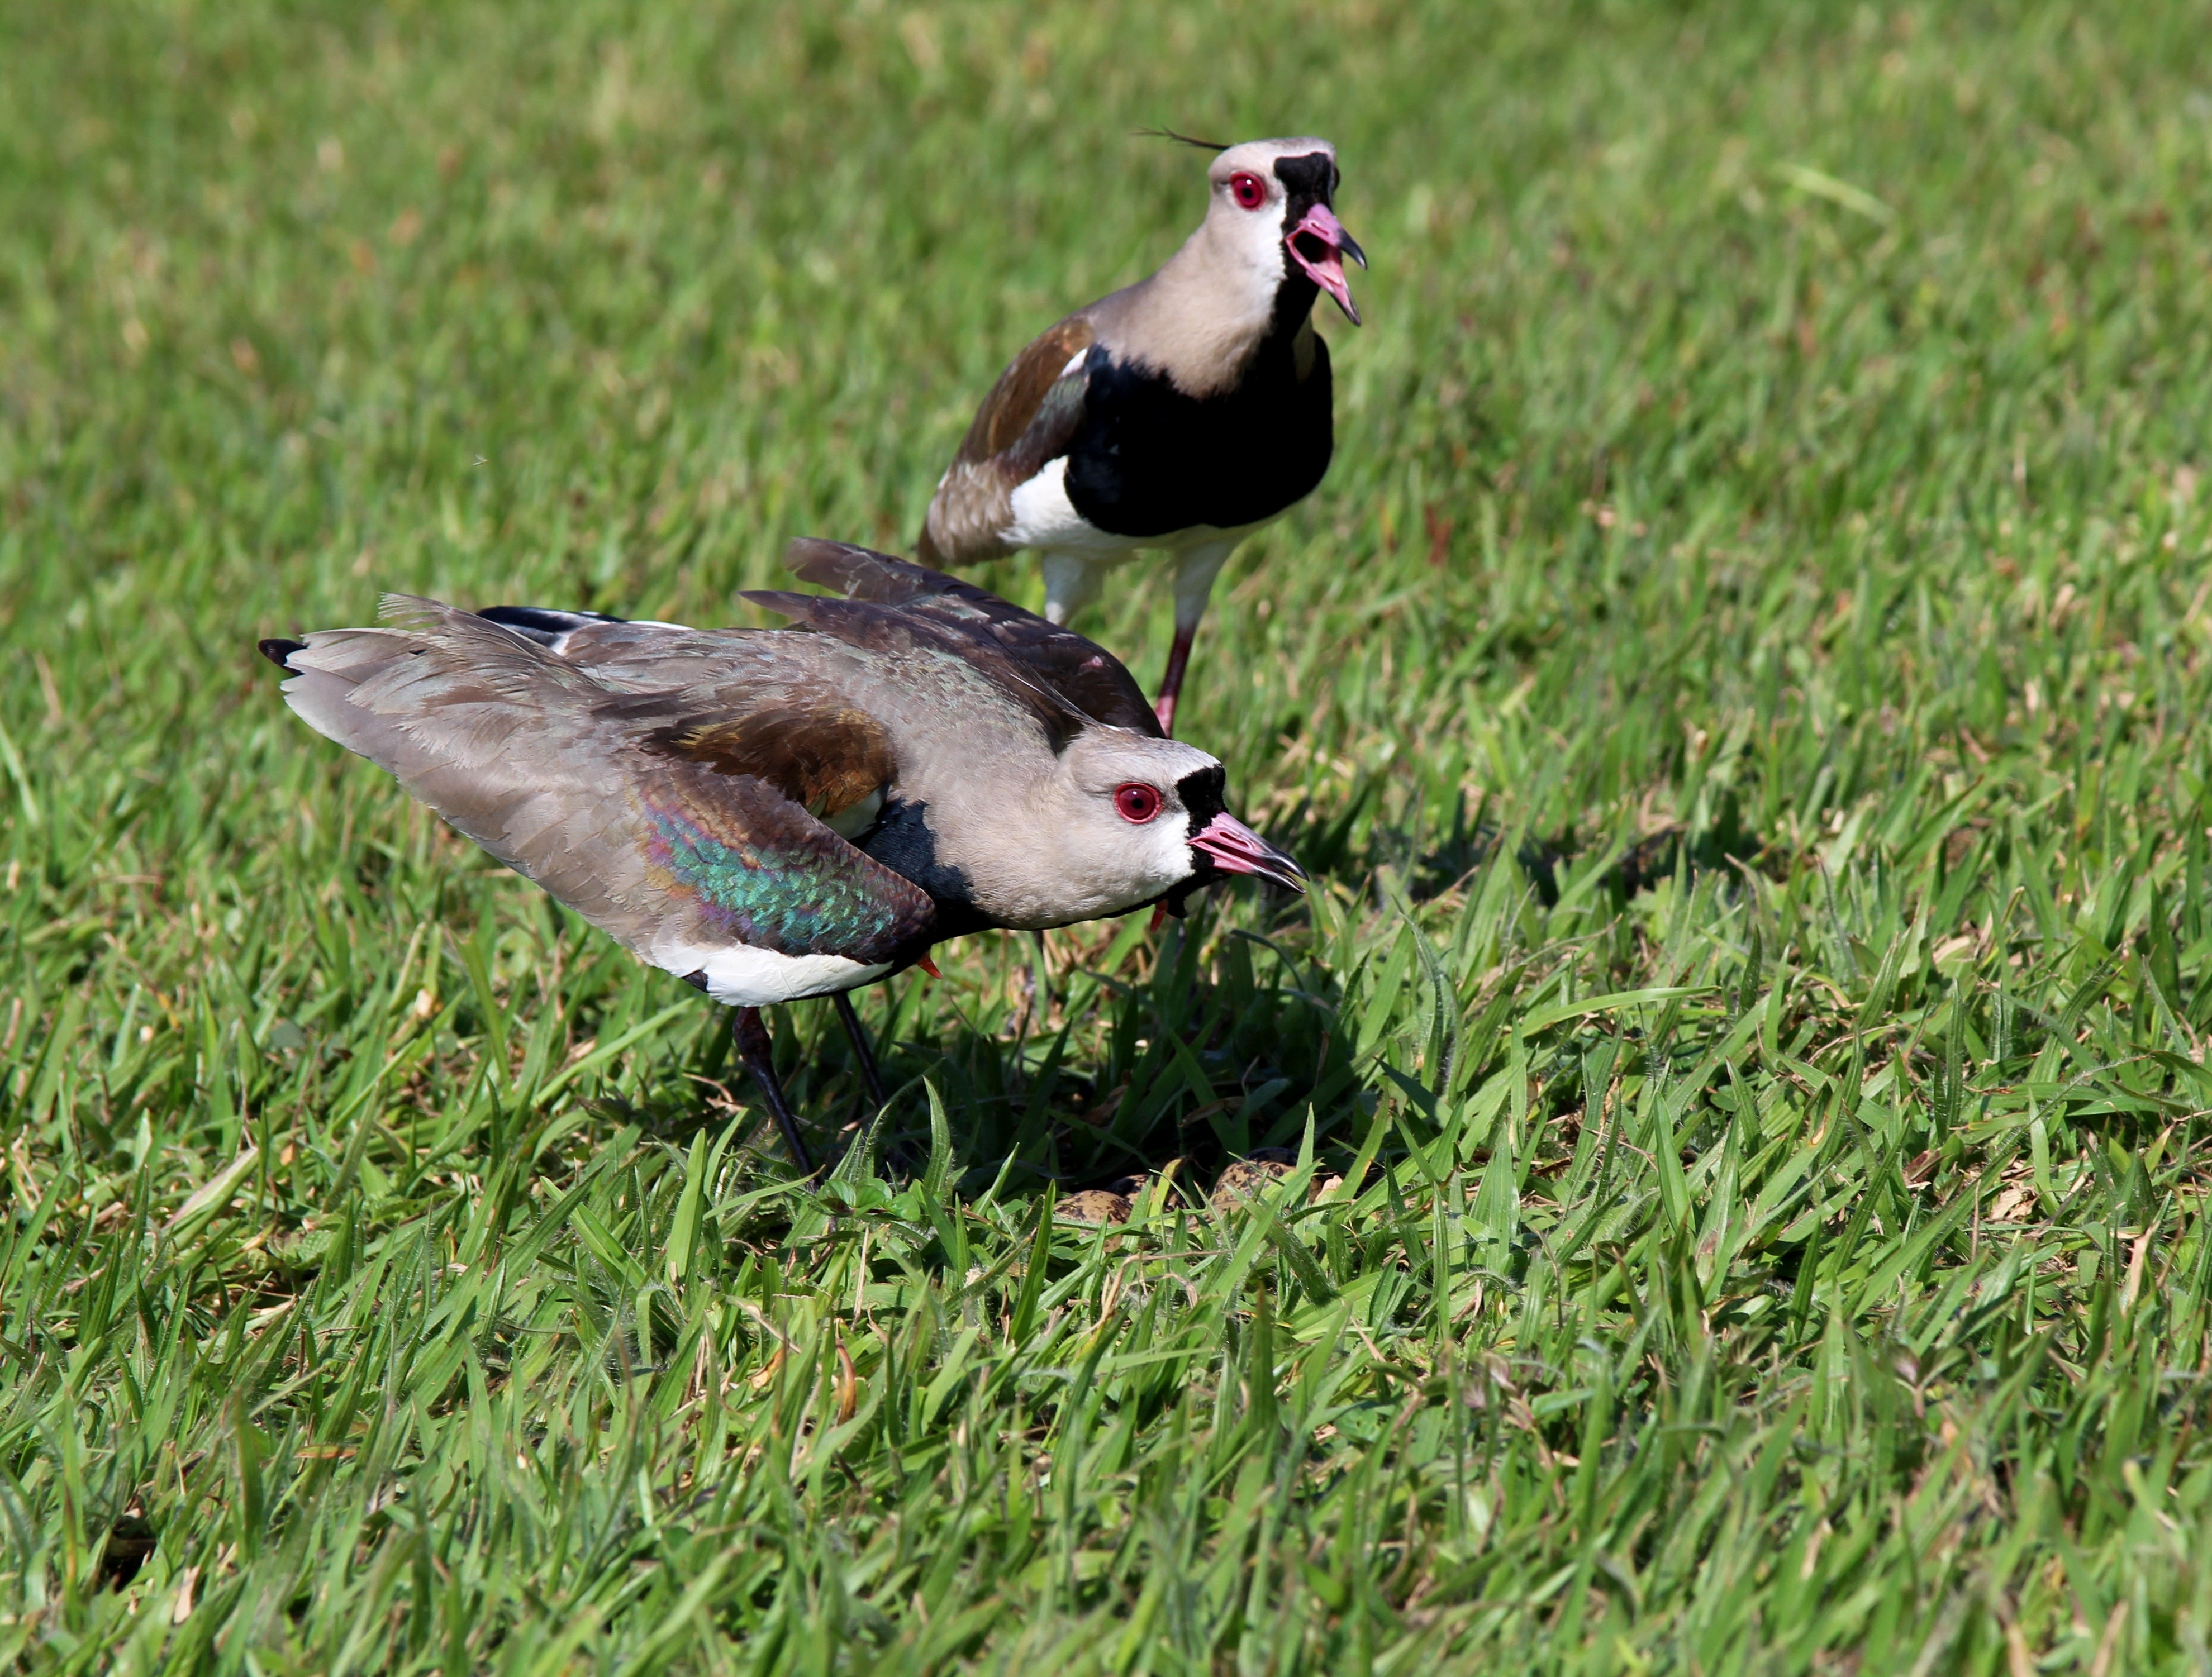
nature, grass, bird, flower, looking, wildlife, beak, natural, fauna, duck, eggs, vertebrate, nest, water bird, brave, quero quero, perching bird